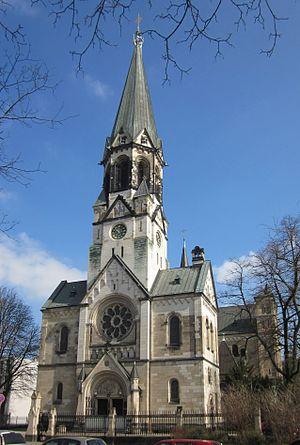
La basilique Saint-Jean est une basilique catholique située dans le quartier berlinois de Neukölln. Sa construction s'est déroulée entre 1894 et 1897.
Cet article recense les cathédrales d'Allemagne.